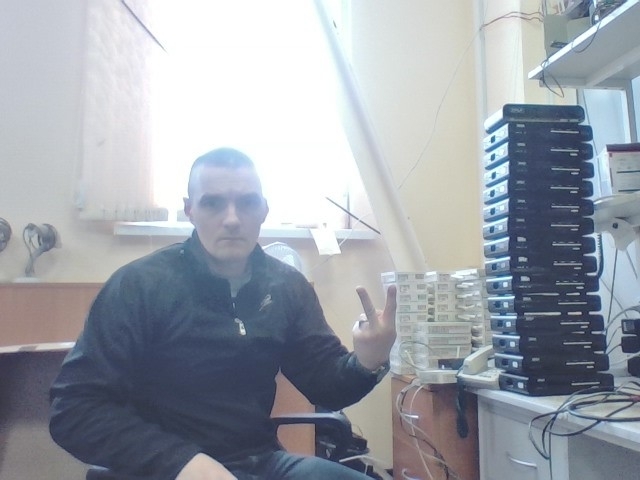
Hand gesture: peace_inverted